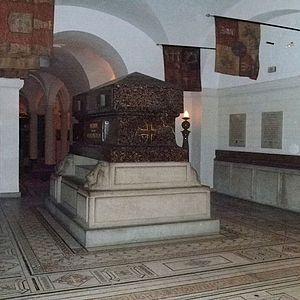
Arthur Wellesley, 1ᵉʳ comte, ensuite marquis, et duc de Wellington, est un aristocrate anglo-irlandais, puis militaire et homme d'État britannique, né le 30 avril 1769 à Dangan Castle et mort le 14 septembre 1852 à Walmer.